Murder of Rolan Adams

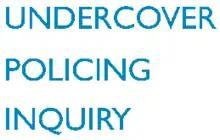
Logo for the Undercover Policing Inquiry that Rolan Adam's parents and siblings were involved in. They were one of many families of crime victims that claimed they were put under surveillance by the British police following Rolan's murder.

Rolan's family stated that local officials and authorities displayed a lack of support following his murder. They received threatening phone calls from people gloating about Rolan's death and a letter with the message, "glad a nigger is dead." The harassment of the Adams and their friends and family was getting extreme, and there was an absence of any police protection. Eventually, the local authorities and the local Commission for Racial Equality advised them that they were in danger. That night, three months following the murder, they left their home. The Adams family also claimed to have been under surveillance by the police. Richard, Audrey, and Nathan Adams were all later involved with the Undercover Policing Inquiry. This effort against the High Court of England aimed to bring to light and seek justice for the fact that the British police were spying on victims of crime and their families. Audrey Adams, in one interview, described their experience and the way they were treated as "horrific."